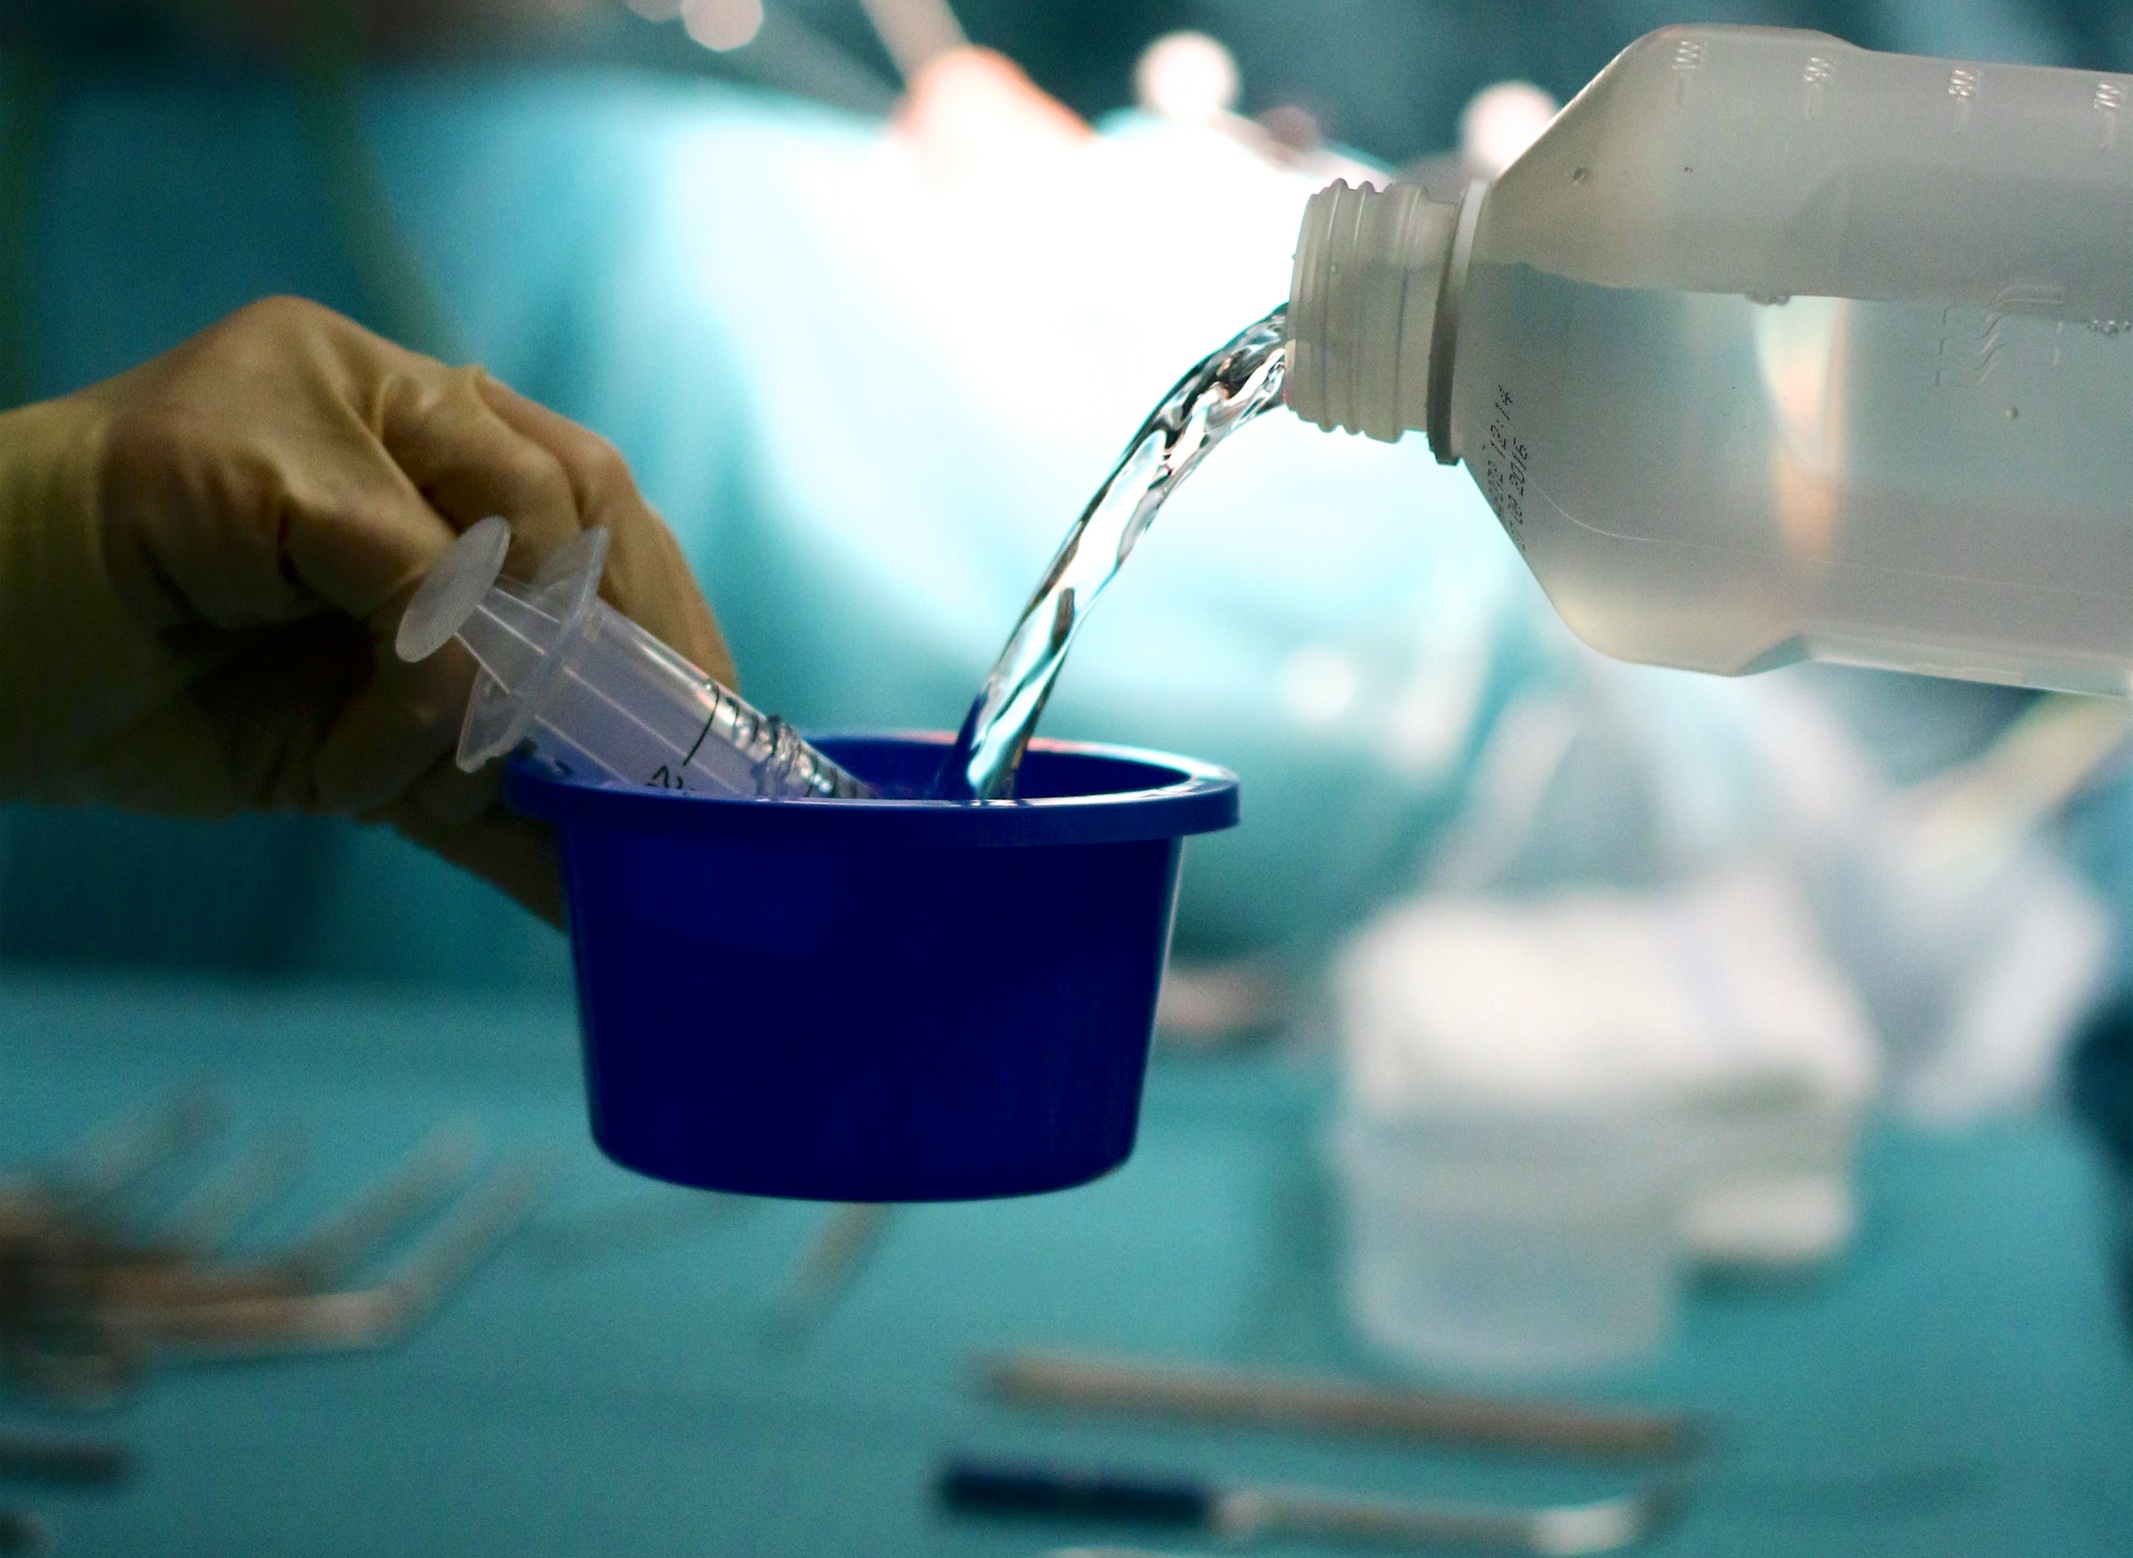
water, glass, blue, product